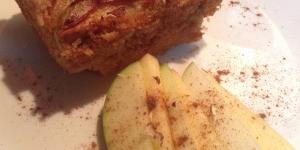
bizcocho de manzana sin gluten